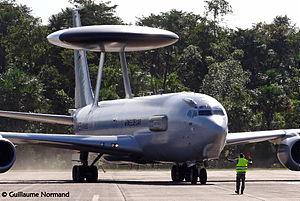
L'Armée de l'air et de l'espace est l’une des quatre composantes des Forces armées de la République française ; les autres composantes militaires étant l’Armée de terre, la Marine nationale et la Gendarmerie nationale. Au 1ᵉʳ juillet 2019, 40 800 militaires et 5 200 civils servent dans ses rangs. Elle totalise 170 000 heures de vol par an. Son budget annuel est de 7,5 milliards d’euros en 2020, soit 20 % du budget du ministère des Armées.